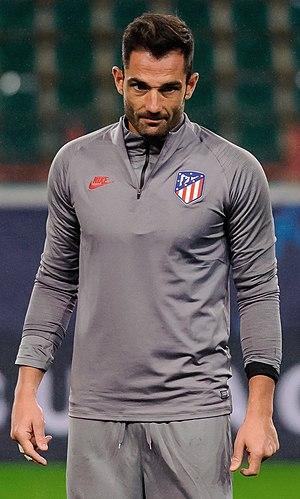
Antonio Adán Garrido, né le 13 mai 1987 à Madrid, est un footballeur professionnel espagnol évoluant au poste de gardien de but au sein de l'Atlético de Madrid.